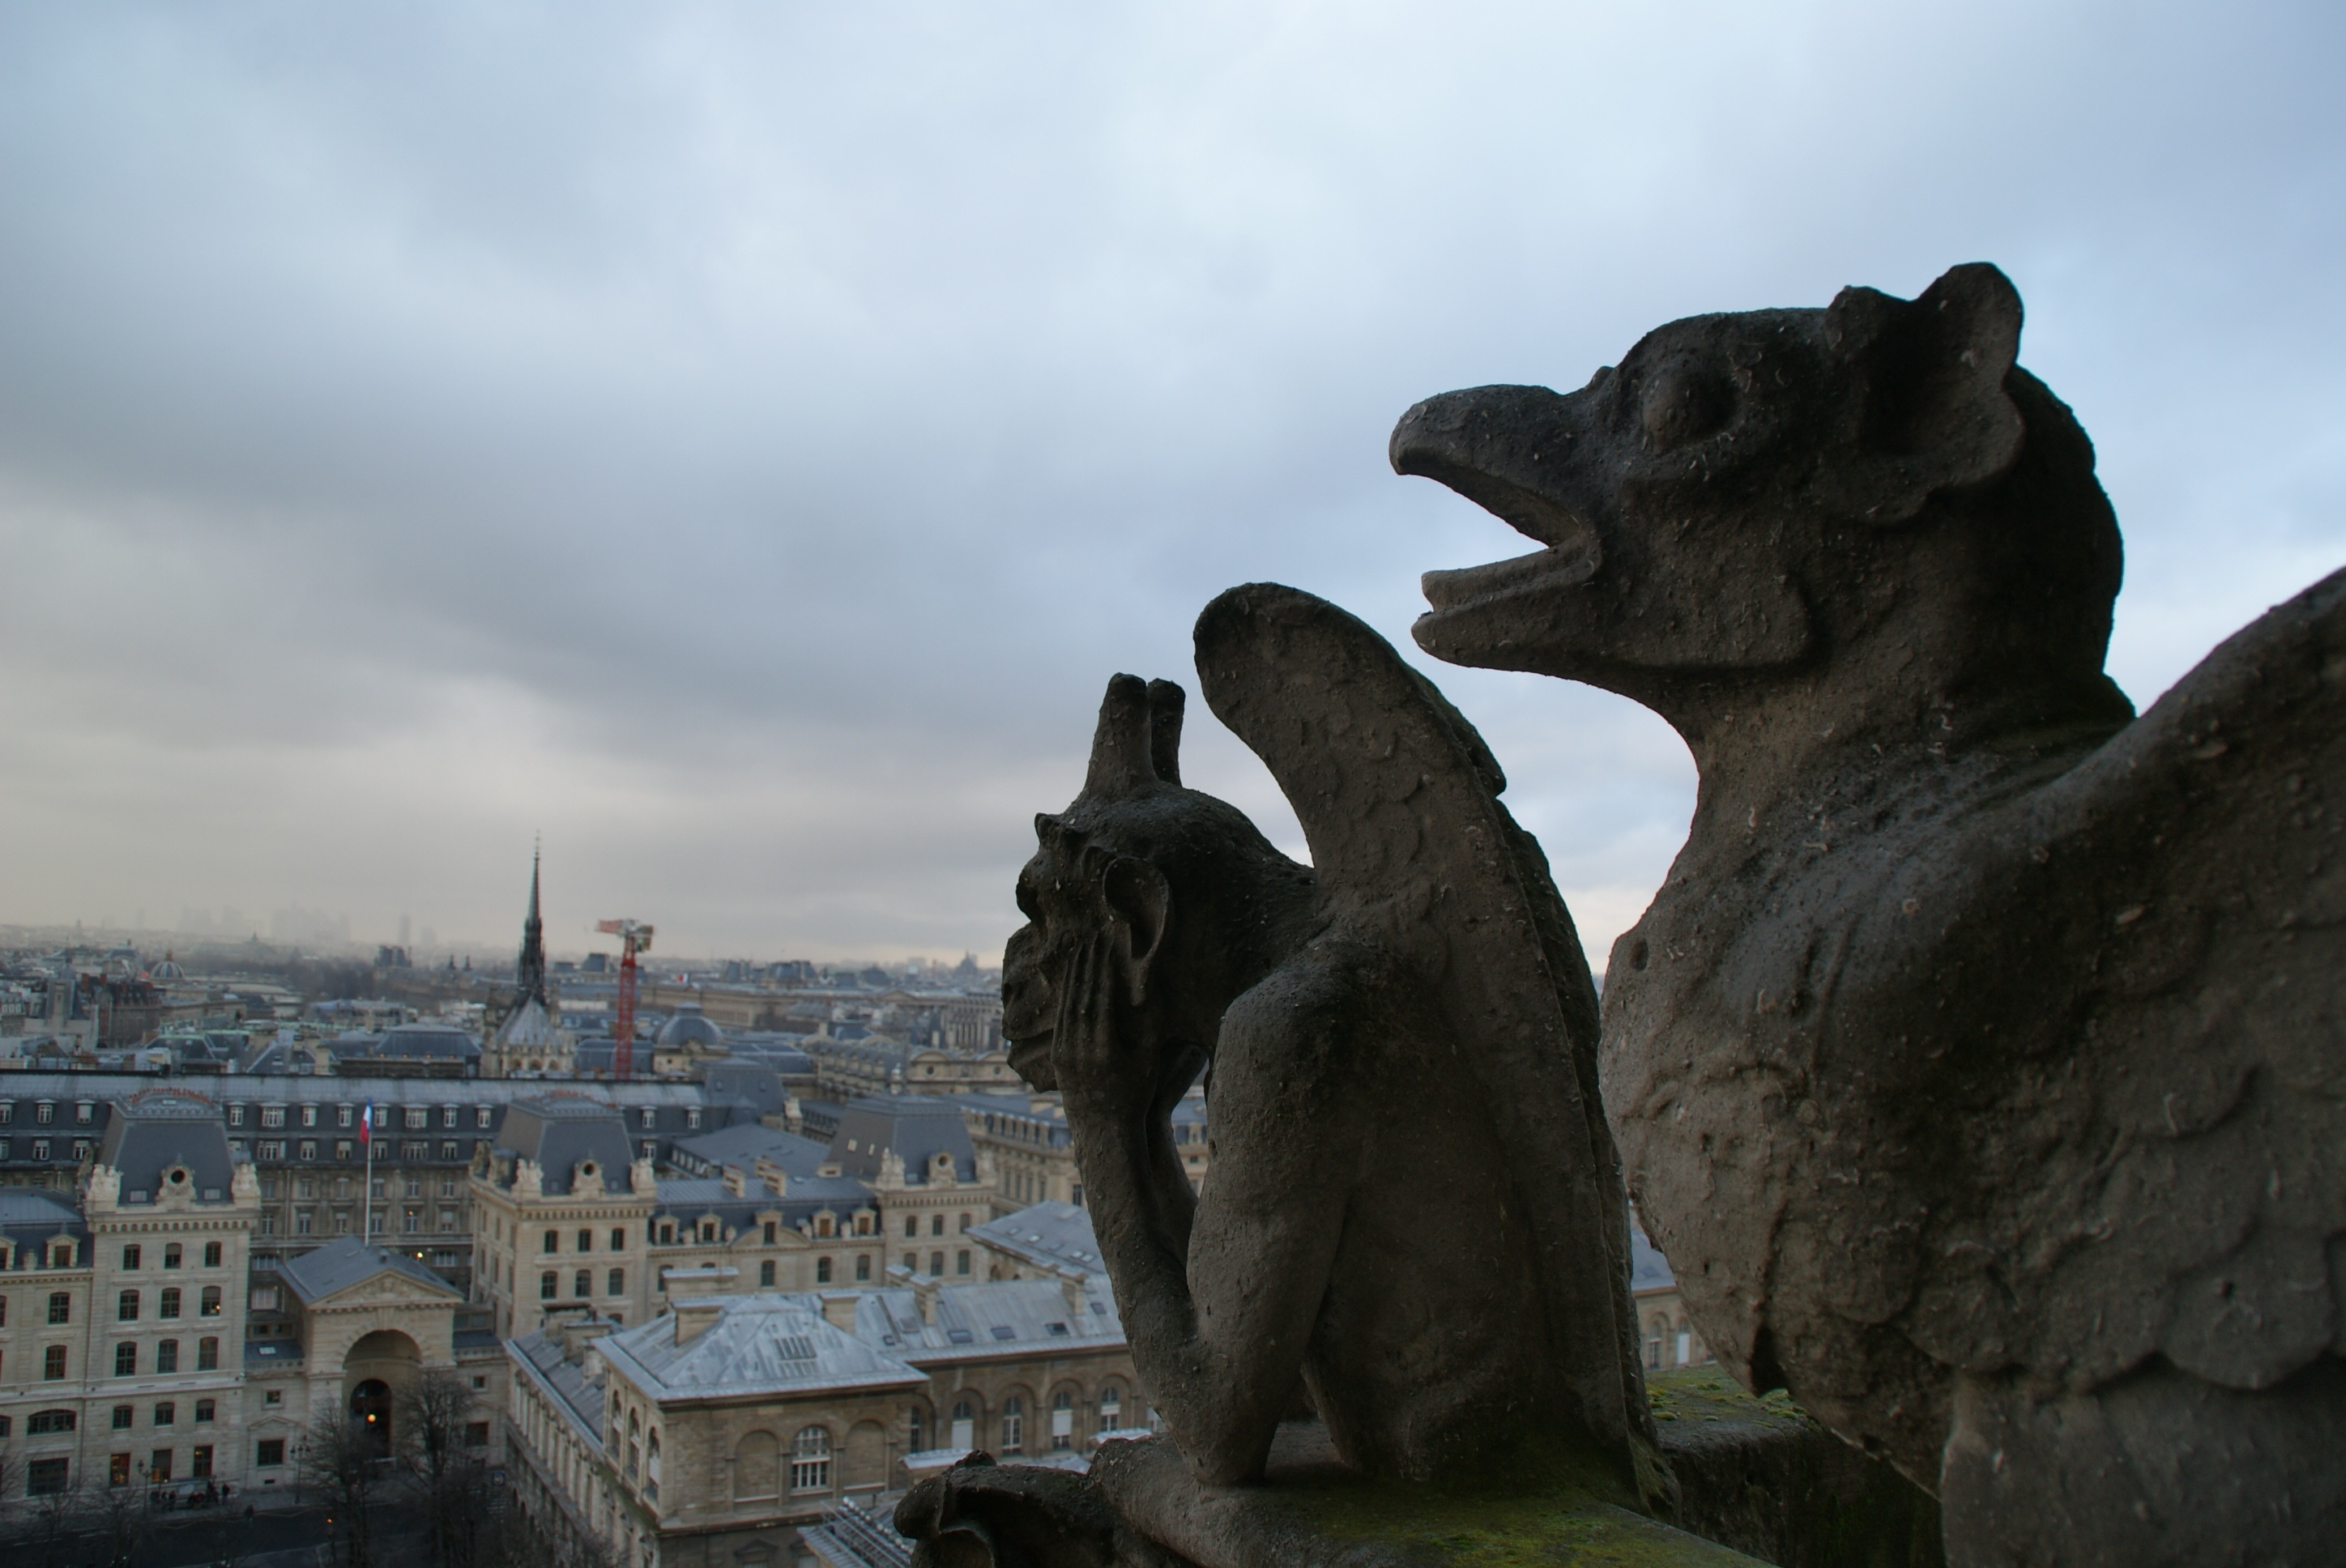
sky, paris, monument, france, statue, landmark, gargoyle, sculpture, capital, art, temple, historical, city views, urban landscape, notre dame, ancient history